Alex DeBrincat

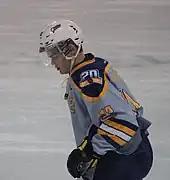
DeBrincat with the Erie Otters in December 2015.

DeBrincat signed with the Erie Otters of the Ontario Hockey League (OHL) as a free agent on April 28, 2014. At the time, he had planned to play junior ice hockey and then attend the University of Massachusetts Amherst, where he had committed to play college ice hockey for the Minutemen, but he left Lake Forest to play for the Otters. Erie general manager Sherwood Bassin had scouted him during Lake Forest's 8–2 rout of the Soo Indians, in which DeBrincat scored three goals and recorded two assists.